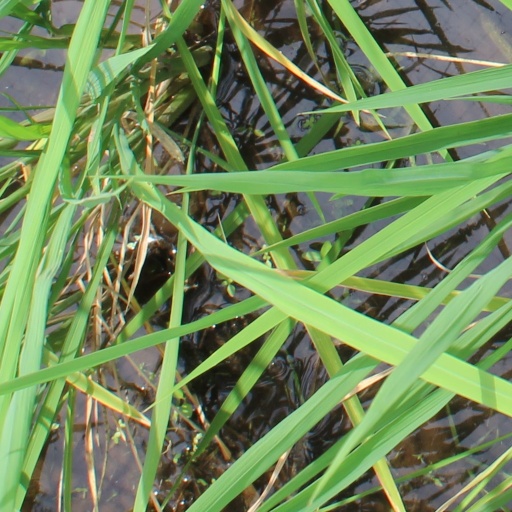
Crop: rice